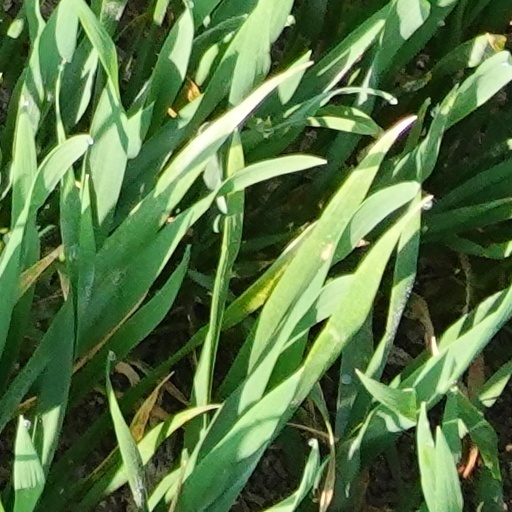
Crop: wheat